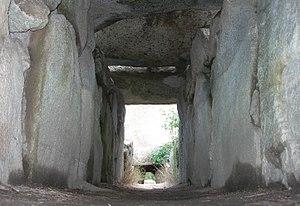
Les tombes des géants sont des monuments funèbres constitués de sépultures collectives appartenant à la culture nuragique présentes en Sardaigne.